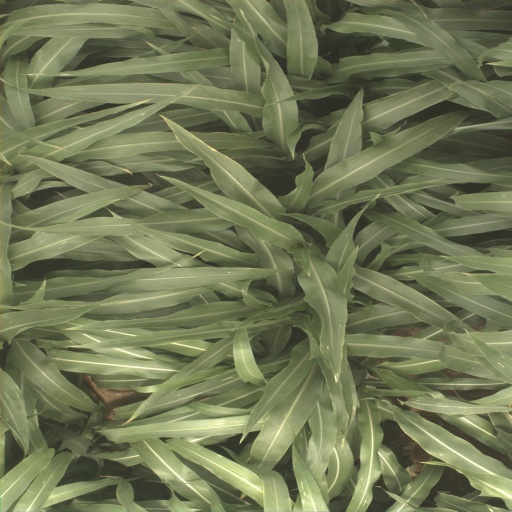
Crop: sorghum